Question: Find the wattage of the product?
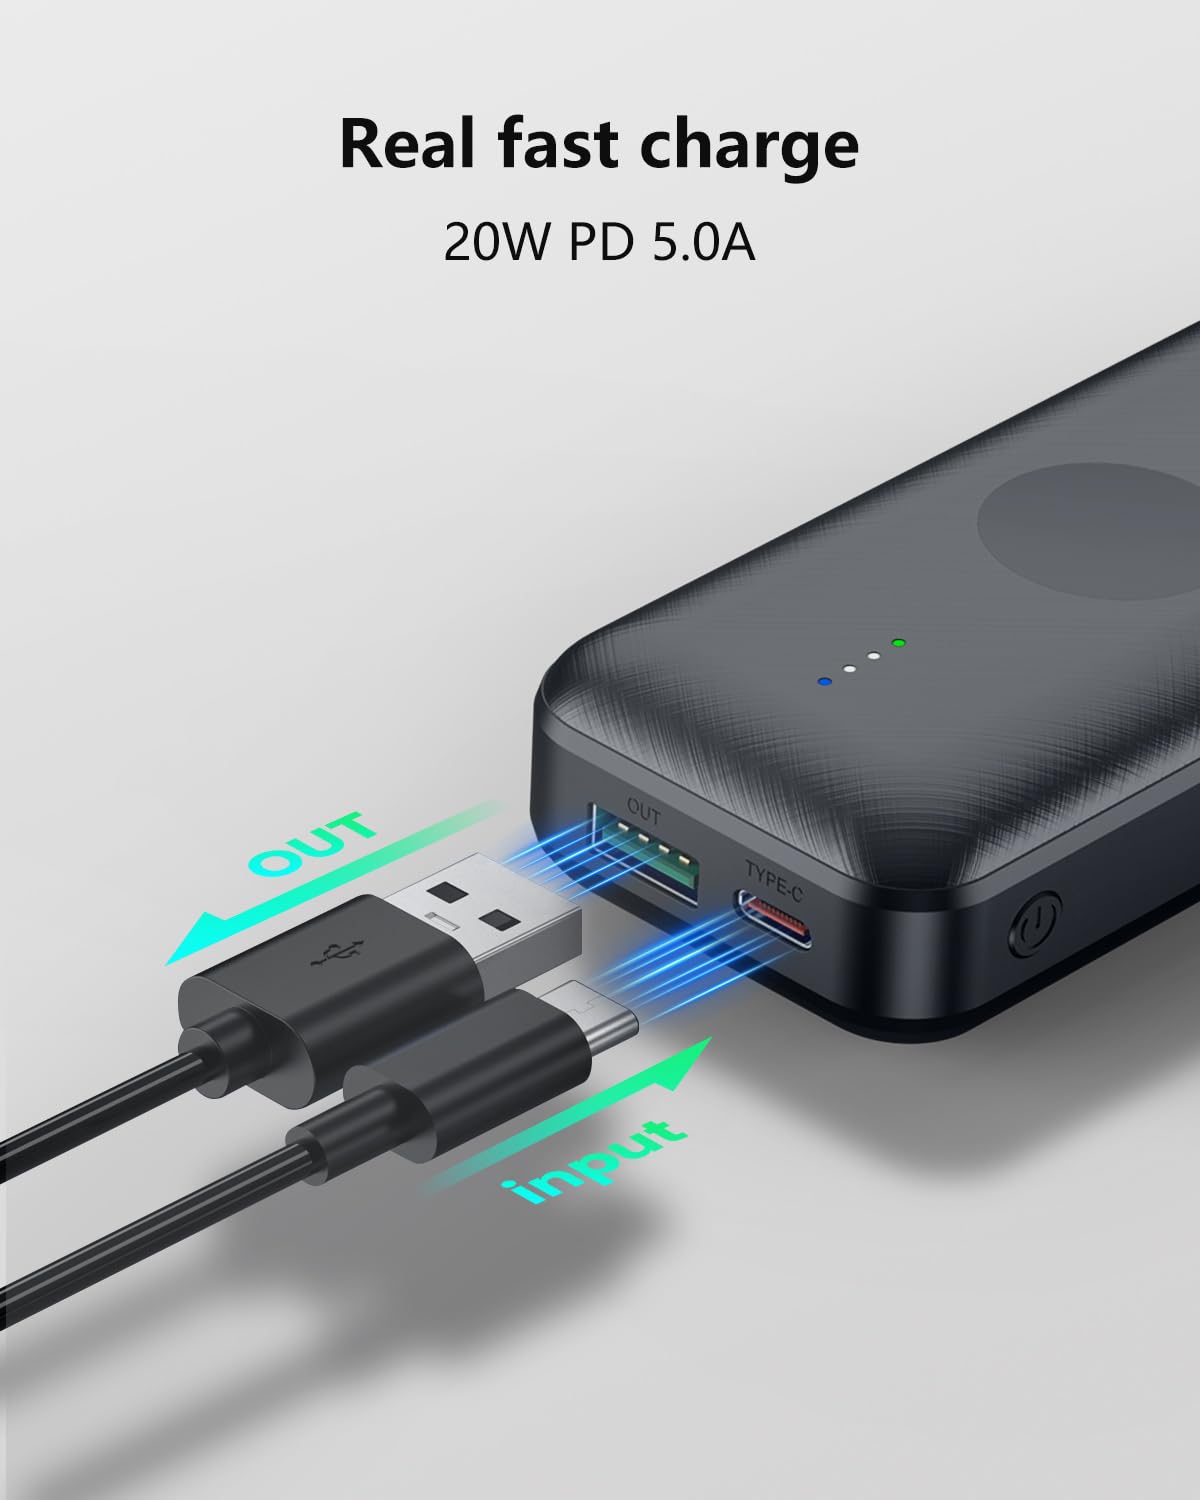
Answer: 20.0 watt